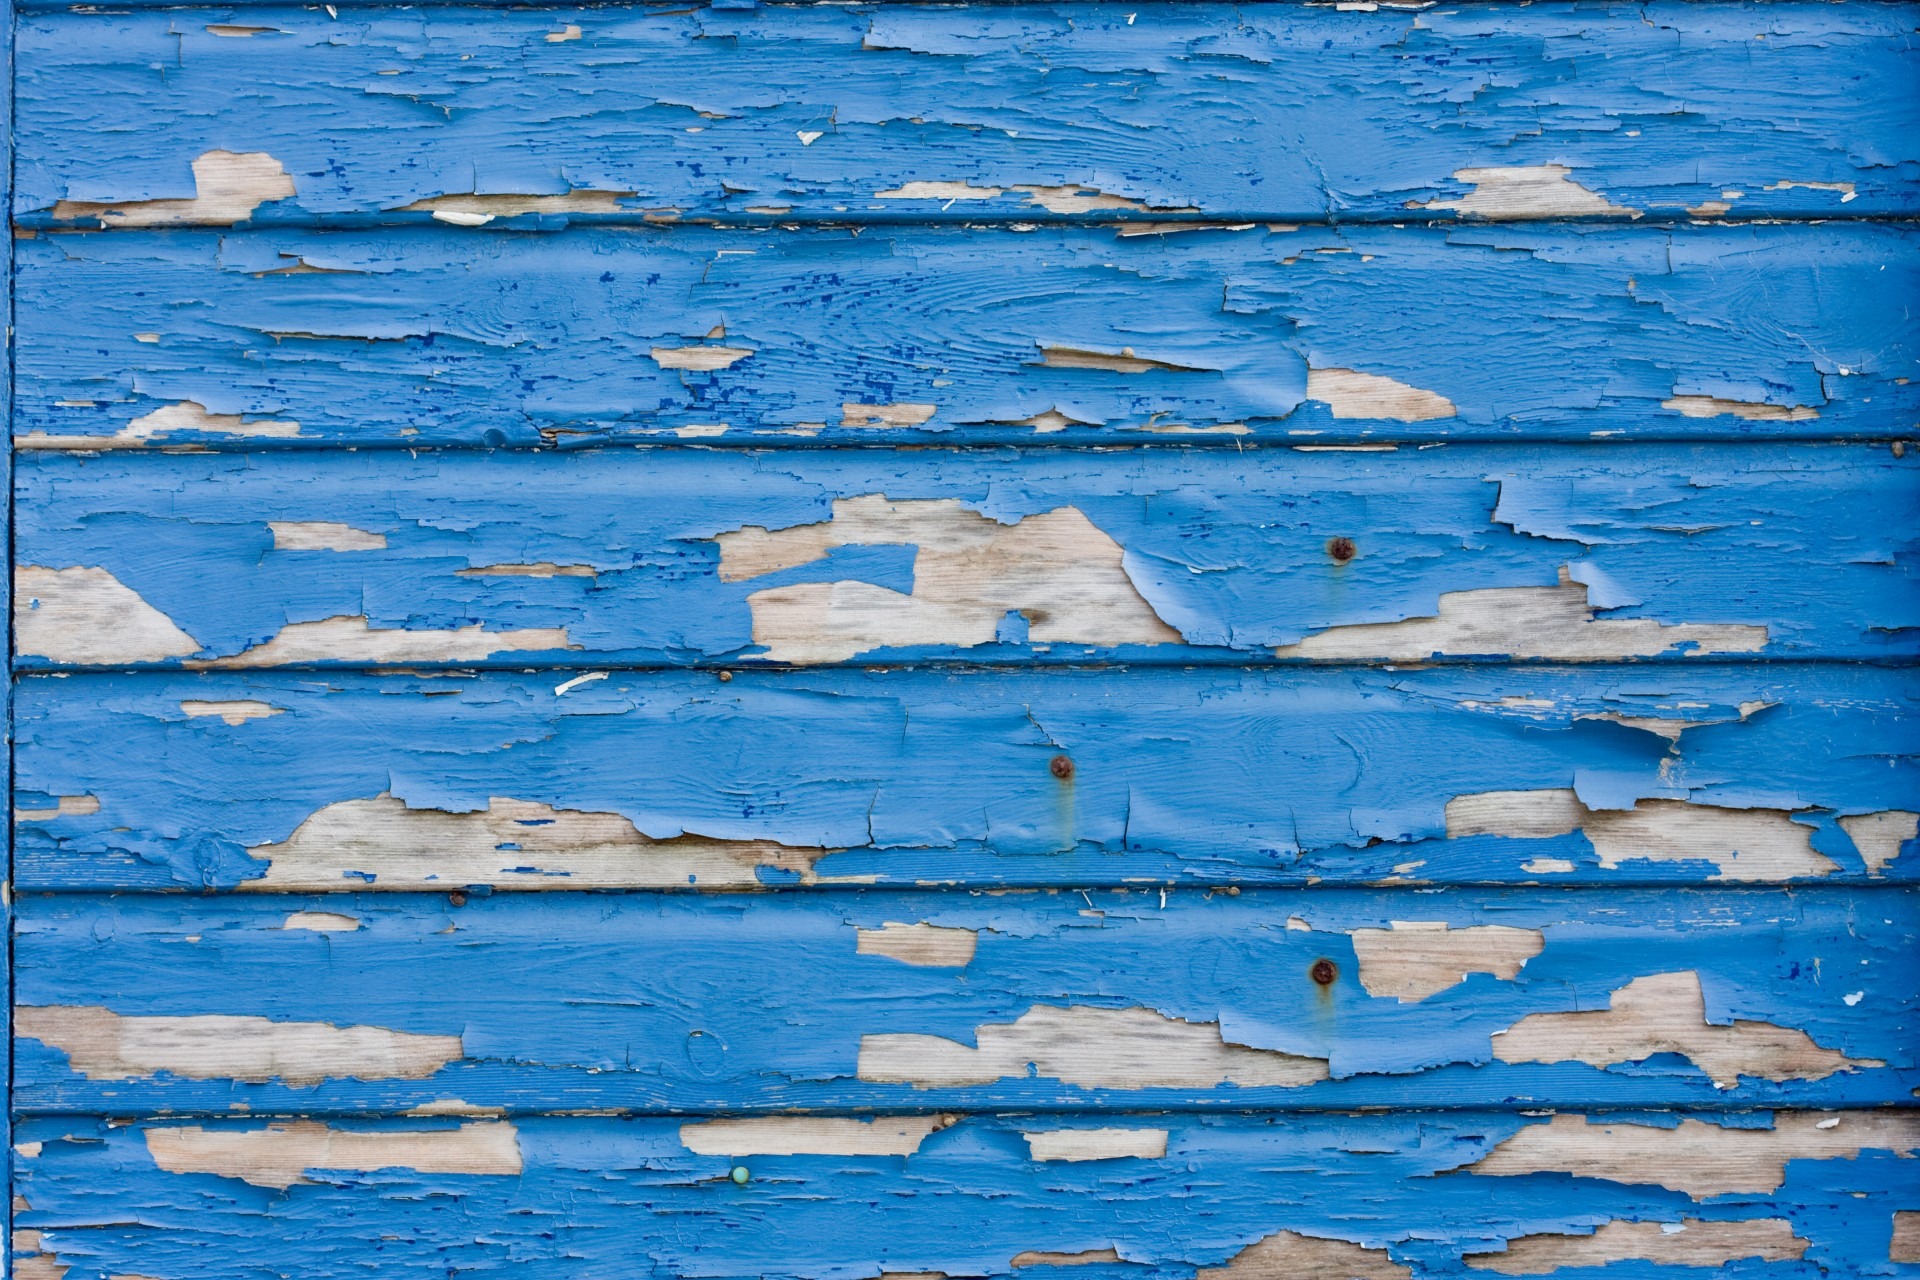
sea, coast, water, ocean, wood, texture, shore, wave, photo, ice, reflection, paint, grunge, blue, background, image, peeling, arctic ocean, flaking, wind wave